Penang

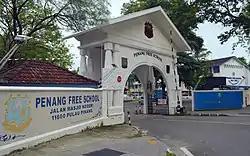
Penang Free School, founded in 1816, is the oldest English school in Southeast Asia.

Penang Island is irregularly shaped, with a hilly and mostly forested interior. The island's coastal plains are narrow, with the most extensive plain located at the northeastern cape. George Town, which started off as a small settlement at the northeastern tip of the island, has expanded over the centuries to encompass the entire island, although the marshy western coast remains relatively underdeveloped. The highest point of the state is Penang Hill, which stands at a height of at the centre of the island. On the other hand, Seberang Perai has mostly flat topography, save for a hilly region along the eastern border with Kedah.